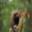
Label: porcupine